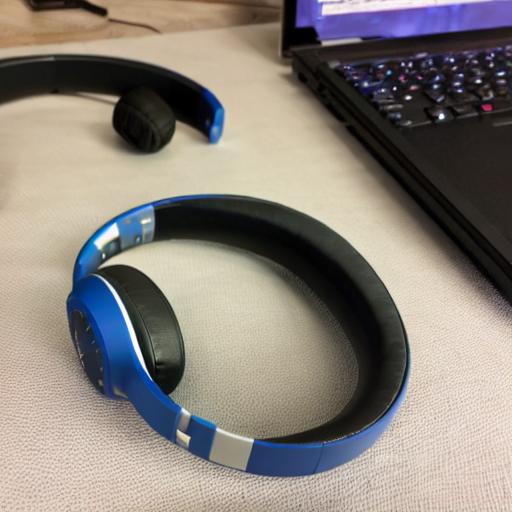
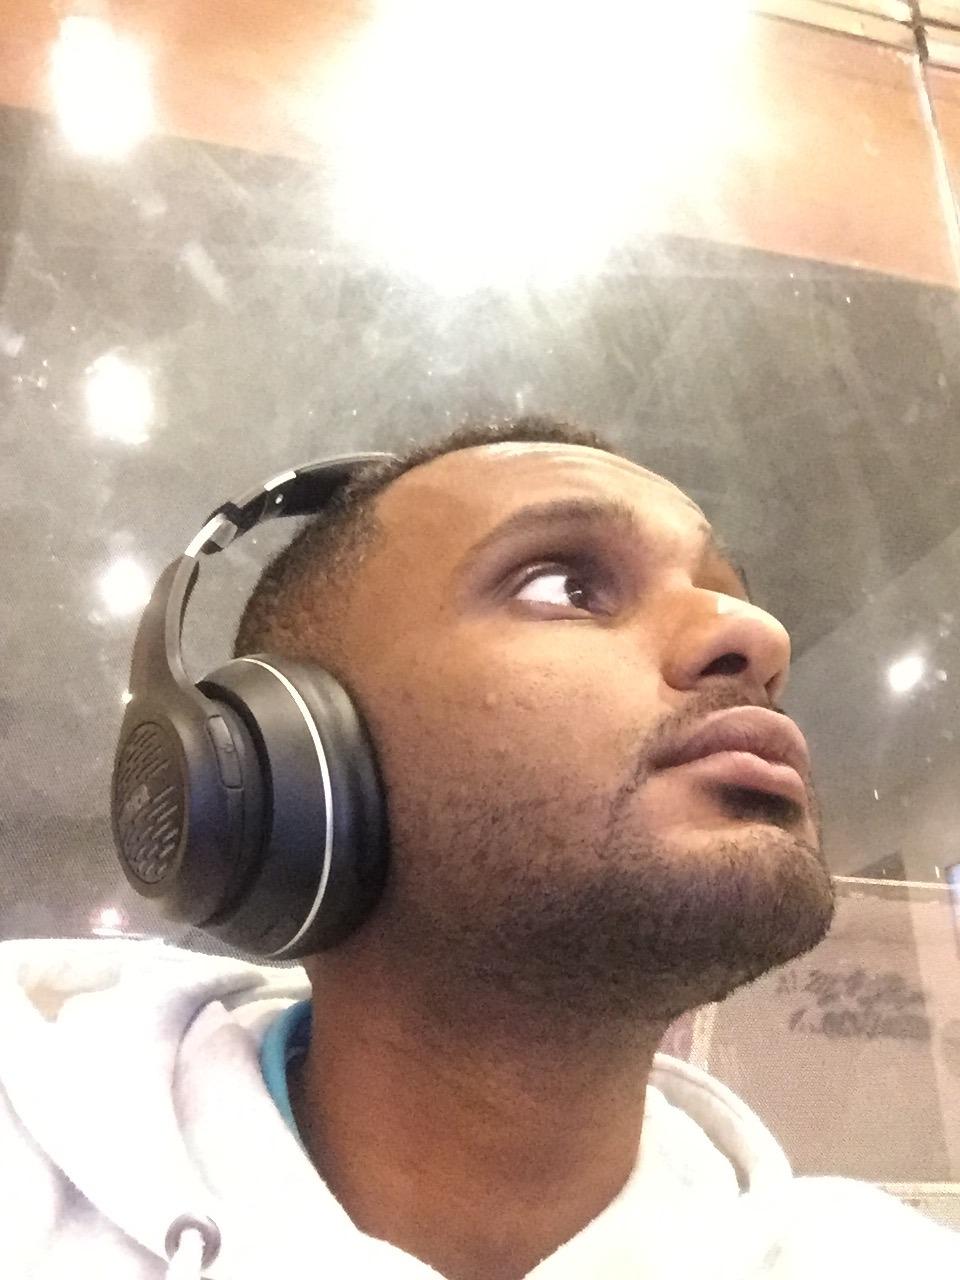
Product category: headphones
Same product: no